Carnac

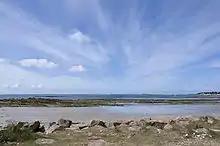
View of the Quiberon Bay from one of the Carnac beaches.

Carnac is famous as the site of more than 10,000 Neolithic standing stones, also known as menhirs. The stones were hewn from local rock and erected by the pre-Celtic people of Brittany. Local tradition claims that the reason they stand in such perfectly straight lines is that they are a Roman legion turned to stone by Pope Cornelius.